Dracula (1995 play)

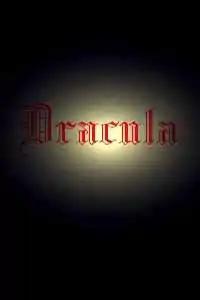

Dracula is a 1995 stage adaptation co-authored and by John Godber and Jane Thornton from Bram Stoker's 1897 novel of the same title. Its world premier was at the Spring Street Theatre, home of Hull Truck Theatre at Kingston upon Hull, East Riding of Yorkshire.